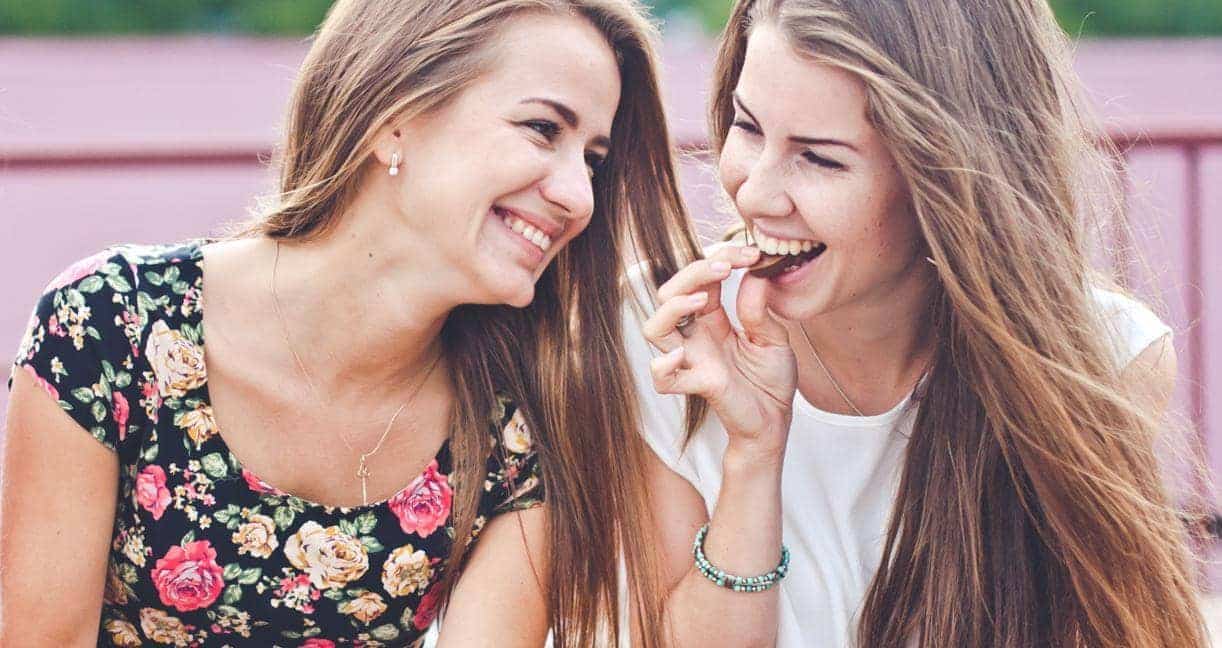
Gender: women